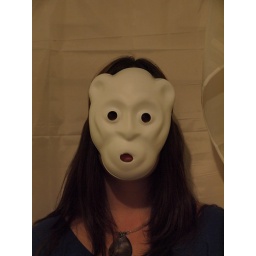
Week 2 Homework &amp;gt; Exposure Compensation &amp;gt; A person with a white face in front of a white background &amp;gt; -1 Exposure Compensation